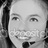
Emotion: happy